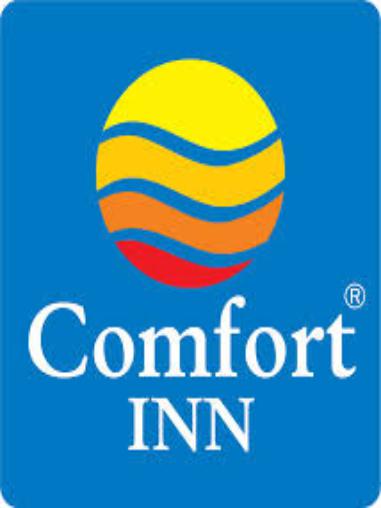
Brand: Comfort
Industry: Transportation